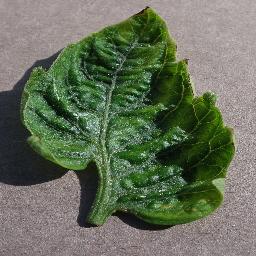
Label: Tomato___Tomato_Yellow_Leaf_Curl_Virus